Iron Cross

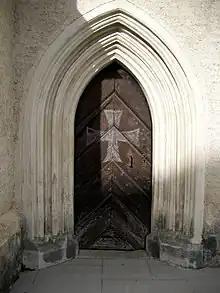
Black Cross of the Teutonic Order (Graz)

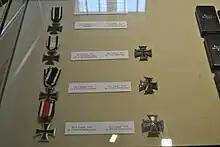
Collection of Iron Cross decorations throughout German military history

King Frederick William III of Prussia established the Iron Cross award on 17 March 1813 during the Napoleonic Wars (EK 1813). The award was backdated to the birthday (10 March) of his late wife, Queen Louise, who was the first person to receive it (posthumously). The Iron Cross was also awarded during the Franco-Prussian War (EK 1870), World War I (EK 1914), and World War II (EK 1939). During World War II, the Nazi regime made their own version by superimposing a swastika on the medal. The Iron Cross was usually a military decoration only, though some were awarded to civilians for performing military roles, including Hanna Reitsch and Melitta Schenk Gräfin von Stauffenberg for being civilian test pilots during World War II.